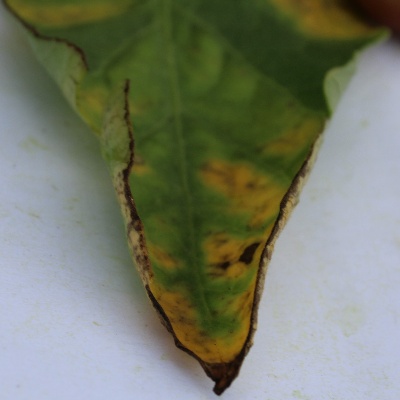
Crop: Tomato
Condition: leaf blight